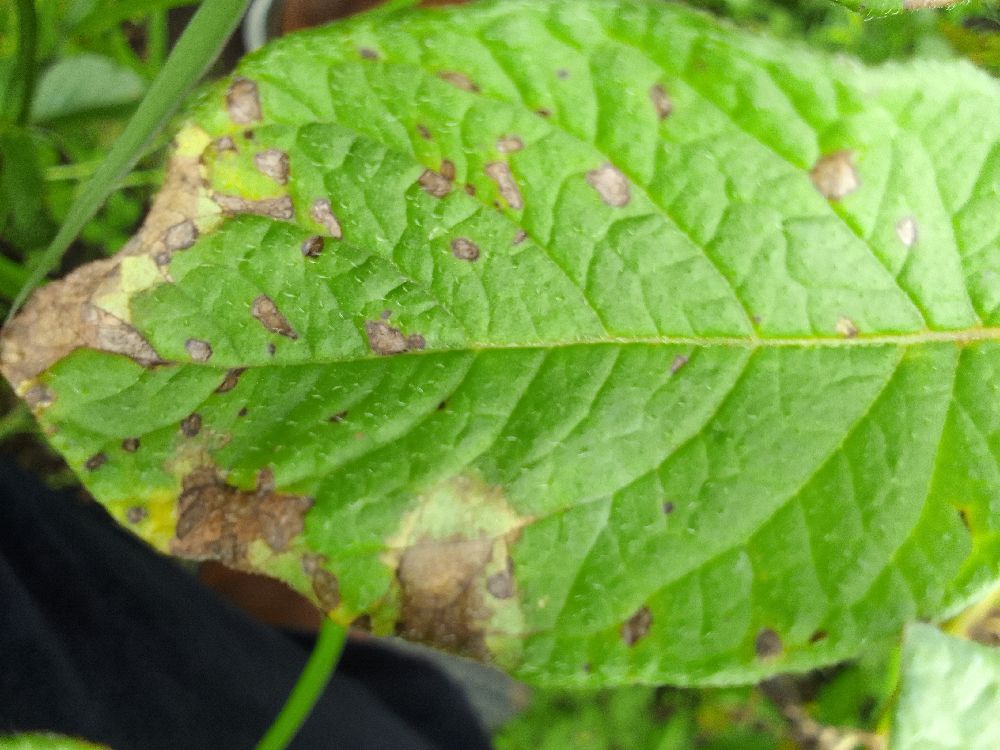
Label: Late blight